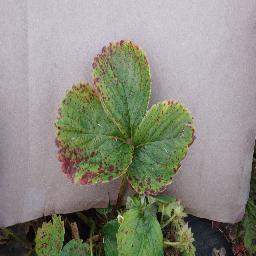
Label: Strawberry___Leaf_scorch